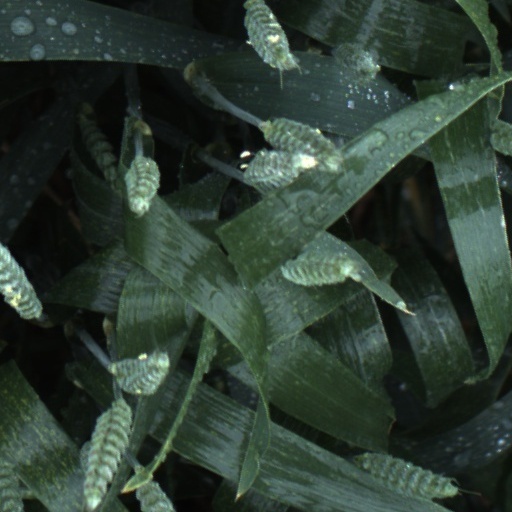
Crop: wheat